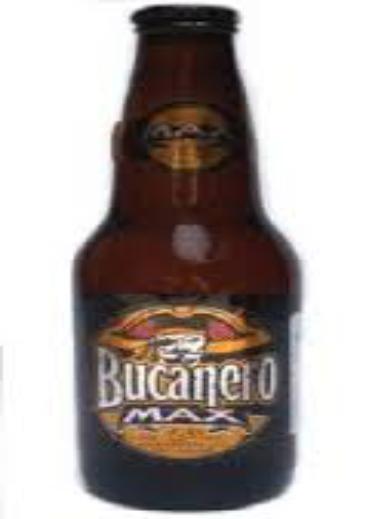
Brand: Bucanero
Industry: Food